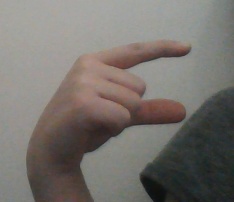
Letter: dal